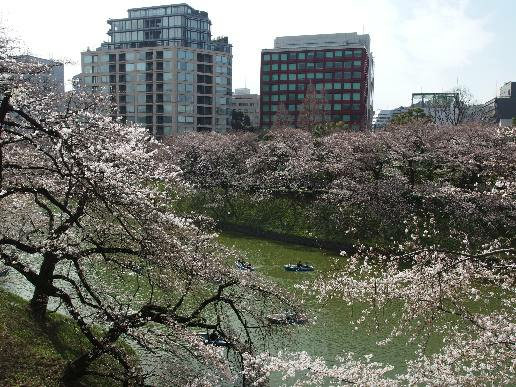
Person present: No